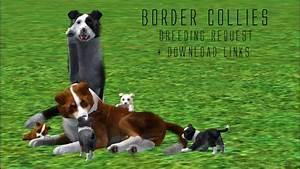
dog